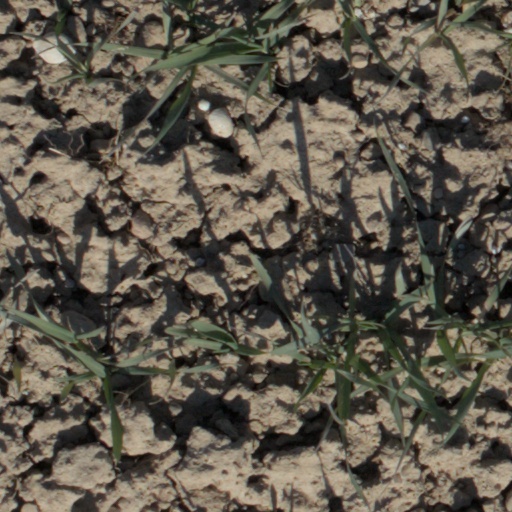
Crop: wheat